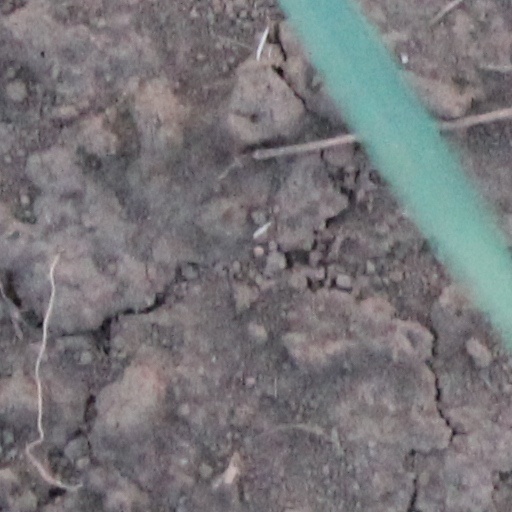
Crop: wheat